Carlo Tenca

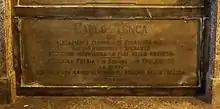
Tenca's grave at the Monumental Cemetery of Milan, Italy

Carlo Tenca (19 October 1816 in Milan – 4 September 1883 in Milan) was an Italian man of letters, journalist, deputy and supporter of the Risorgimento. He was the central figure in the salon of Countess Clara Maffei, to whom he was romantically linked.